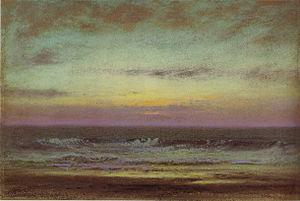
Dwight William Tryon, né le 13 août 1849 à Hartford dans l'état du Connecticut et décédé le 1ᵉʳ juillet 1925 à Dartmouth dans l'état du Massachusetts aux États-Unis, est un peintre tonaliste américain. Professeur au Smith College à Northampton pendant plus de trente ans, il est notamment connu pour ses peintures des paysages de la région de la Nouvelle-Angleterre.